Pursuivant

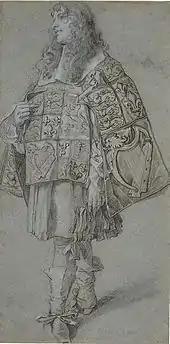
British pursuivants wore their tabards "athwart", with the sleeves at the front and back, until the reign of James II.

Some Masonic Grand Lodges have an office known as the Grand Pursuivant. It is the Grand Pursuivant's duty to announce all applicants for admission into the Grand Lodge by their names and Masonic titles; to take charge of the jewels and regalia of the Grand Lodge; to attend all meetings of the Grand Lodge, and to perform such other duties as may be required by the Grand Master or presiding officer. The office is also at the local Masonic lodge level in the jurisdiction of the Grand Lodge of Pennsylvania. In that jurisdiction it is the Pursuivant's duty to guard the door of the lodge, and announce and escort applicants for admission into the lodge. The office is generally unknown at the local level in Masonic jurisdictions outside Pennsylvania, where these duties are performed by the Junior Deacon and Senior Deacon, or the Inner Guard in UGLE.